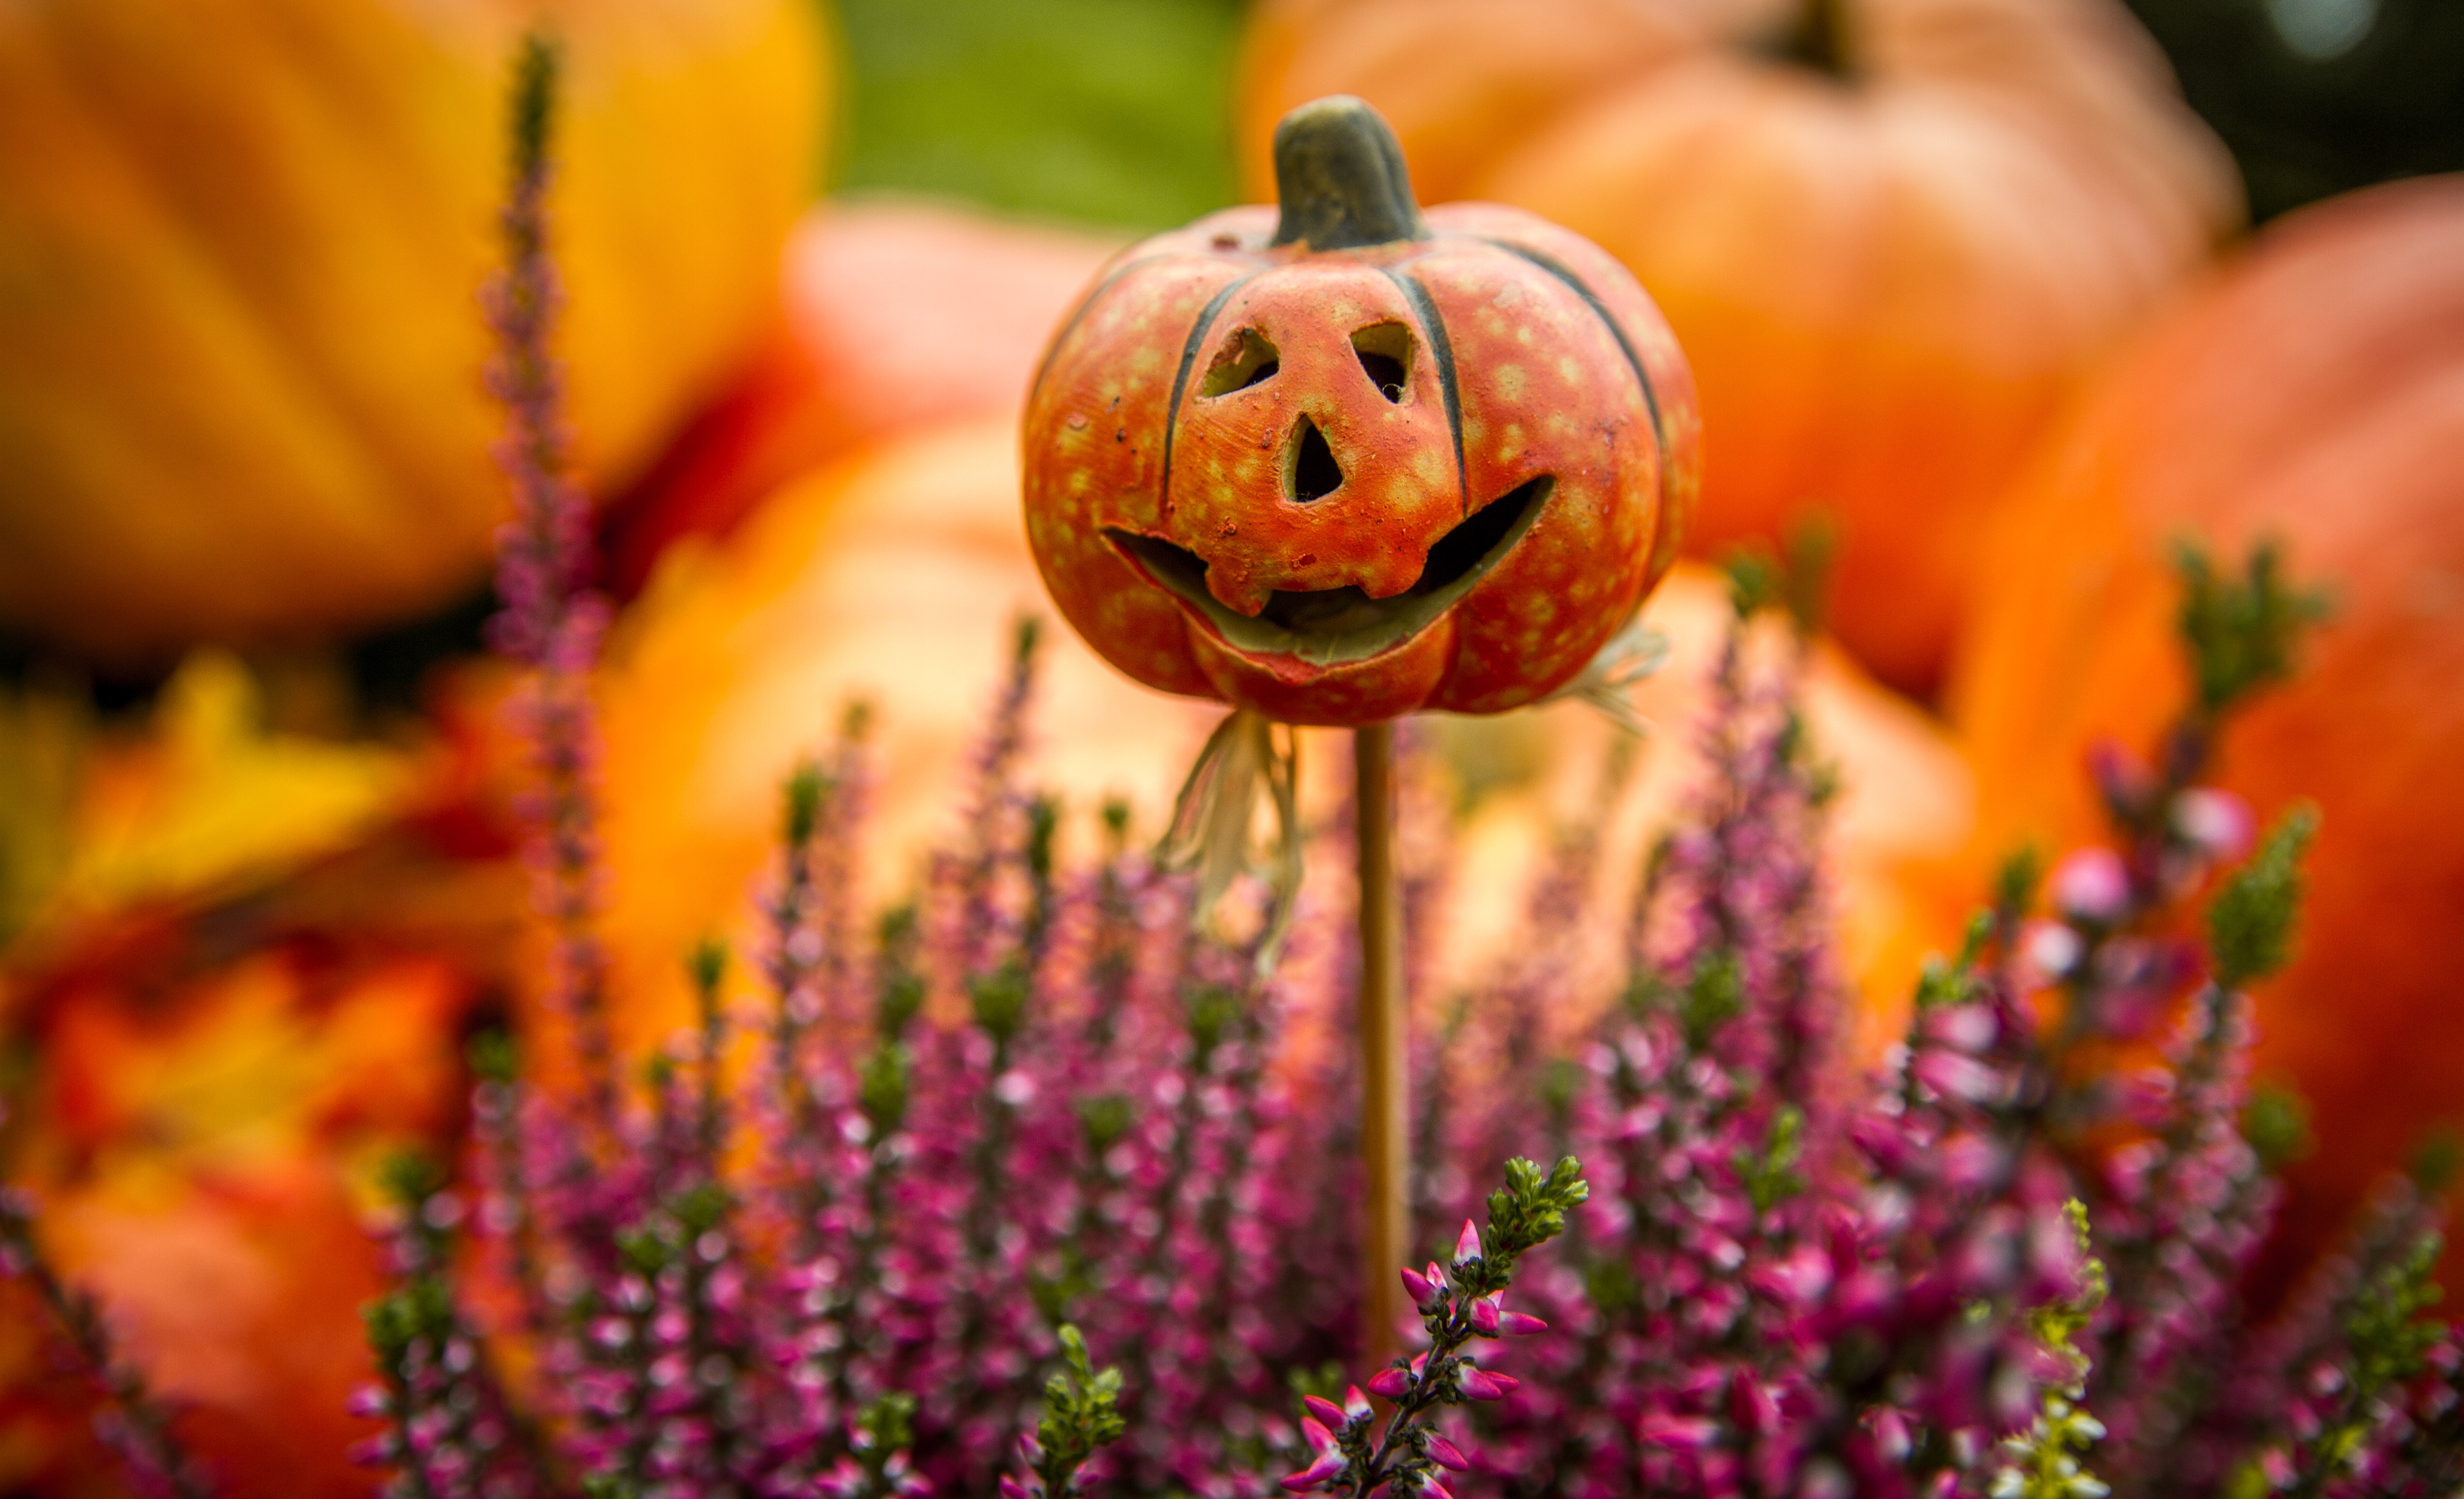
plant, fall, flower, spooky, autumn, pumpkin, halloween, flora, season, holidays, seasonal, or, decorations, pumpkins, trick, treat, macro photography